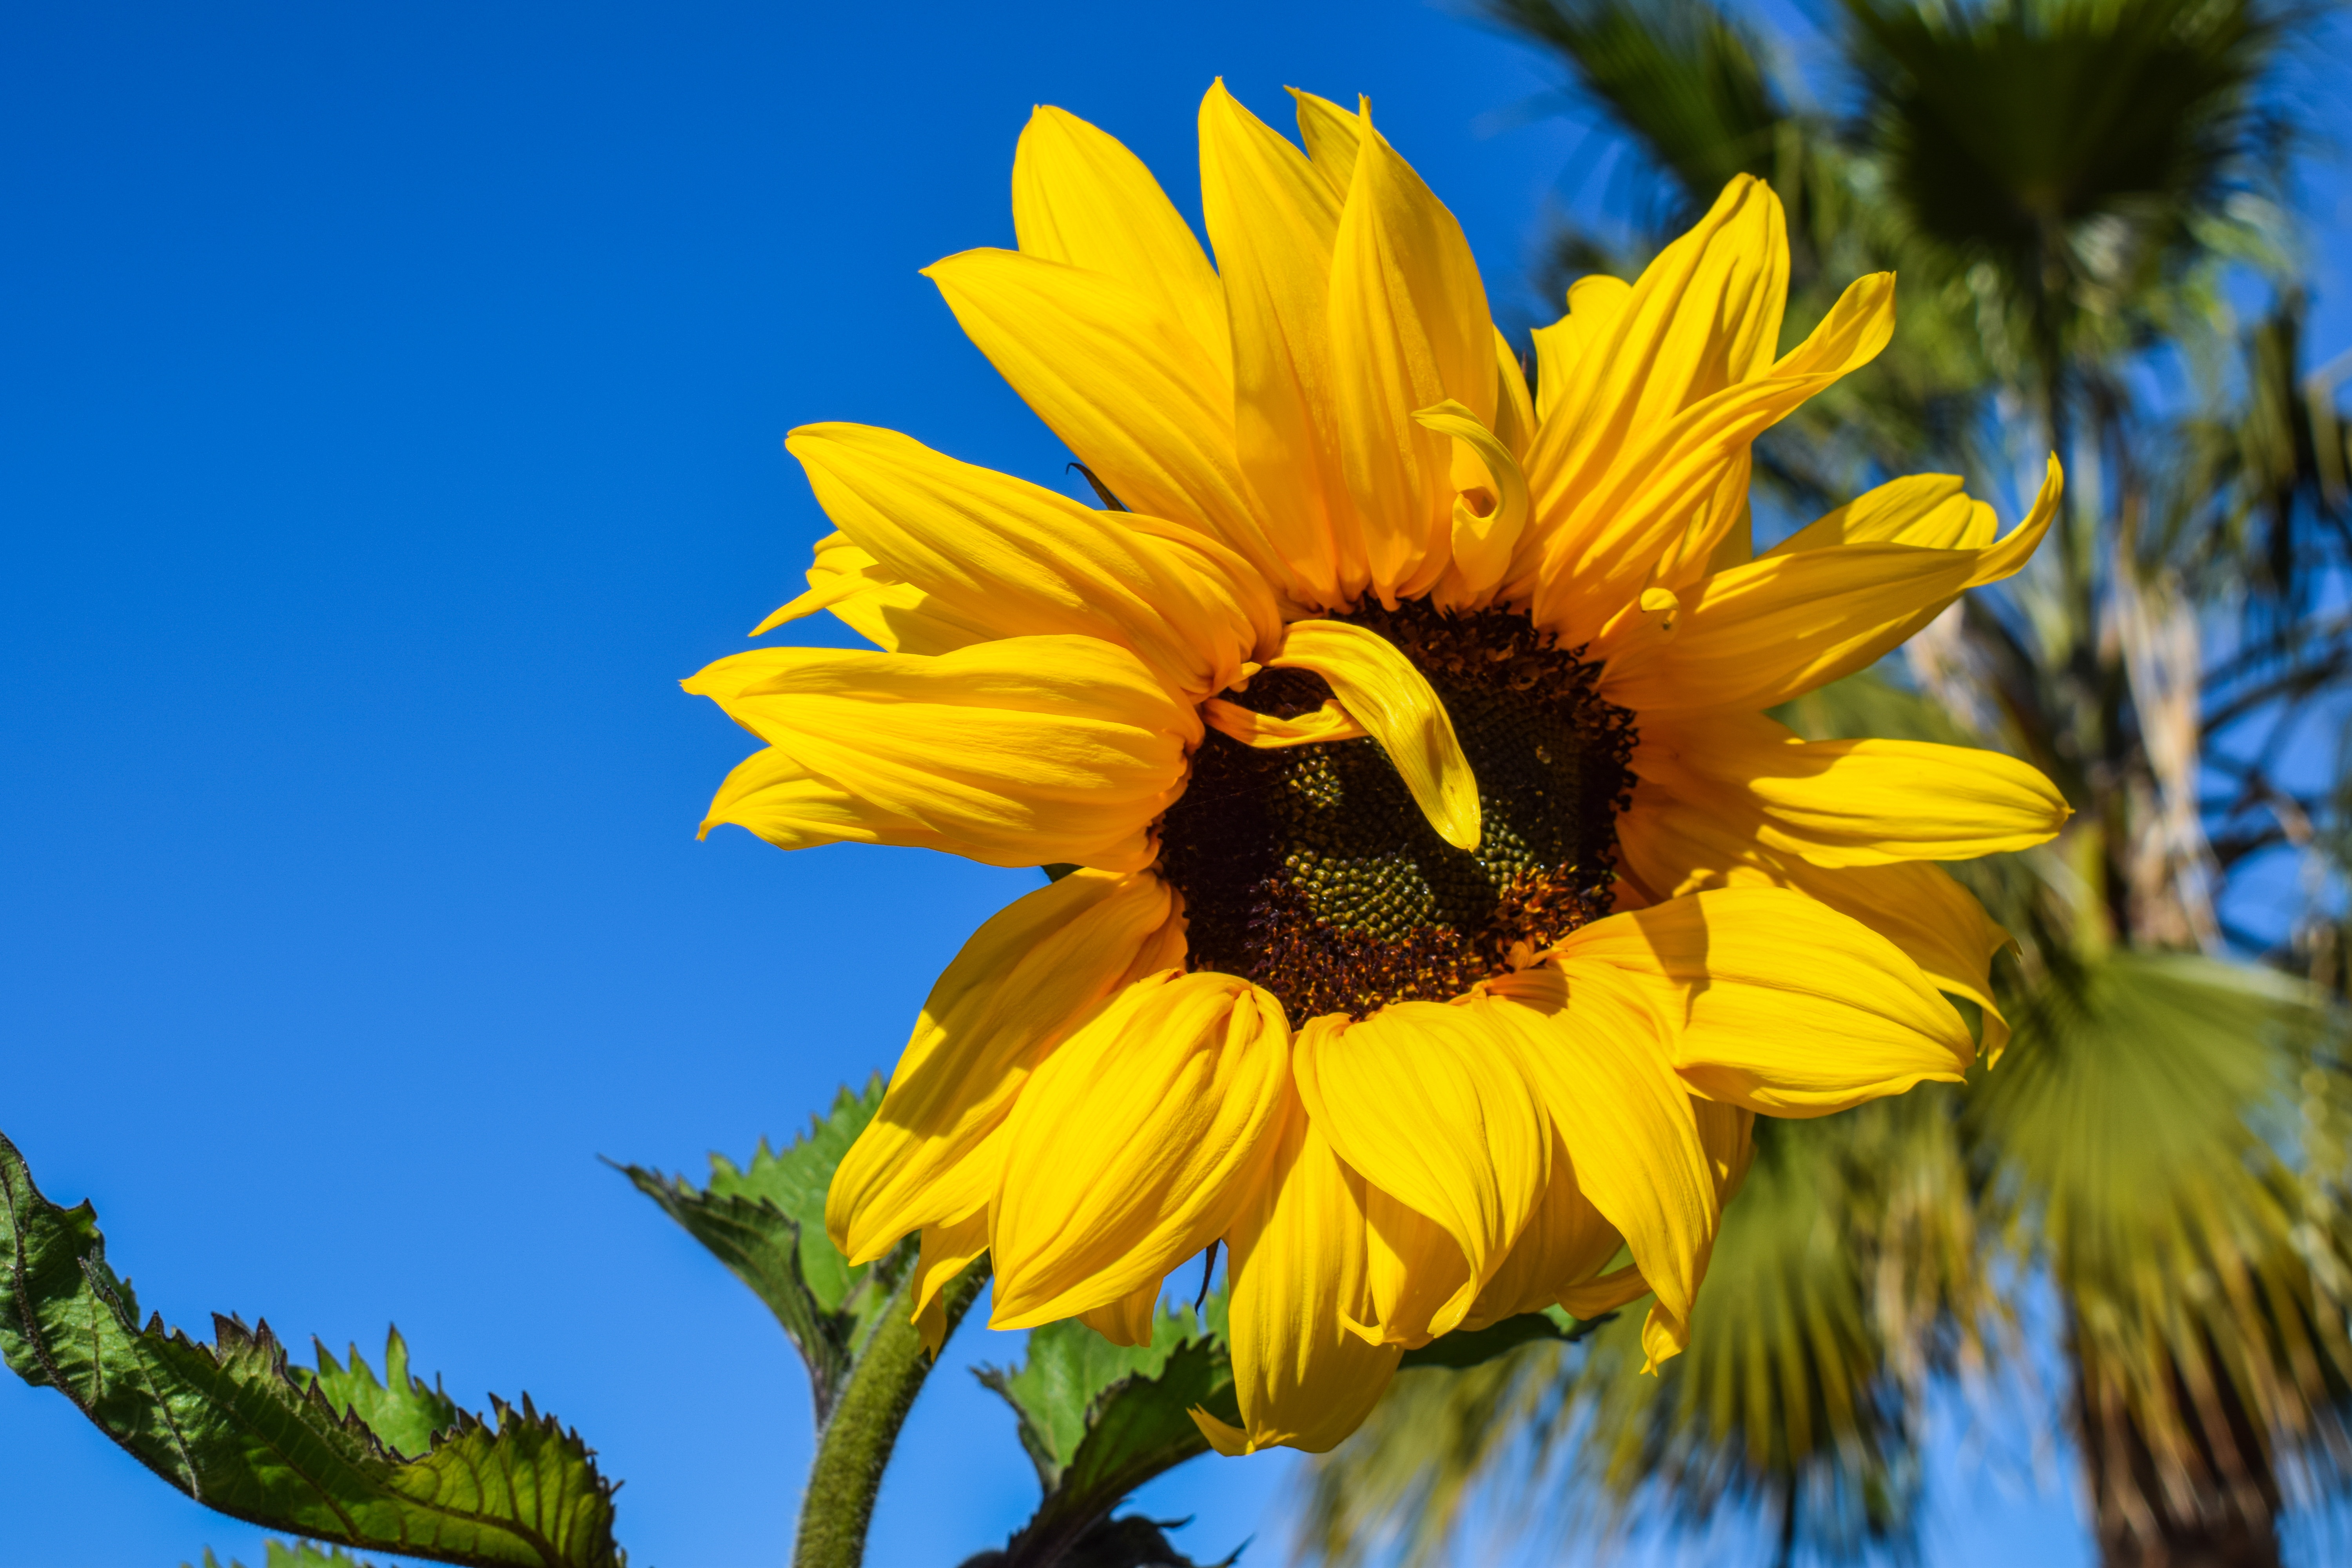
nature, blossom, plant, field, sunlight, flower, petal, spring, color, botany, blooming, colorful, yellow, garden, flora, sunflower, wildflower, bright, vibrant, macro photography, flowering plant, daisy family, sunflower seed, land plant